Sanjay Subrahmanyam

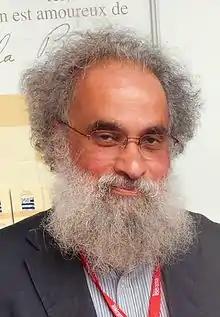
Sanjay Subrahmanyam at Festival Étonnant Voyageur de Saint-Malo (France), 2014

Sanjay Subrahmanyam (born 21 May 1961) is an Indian American historian of the early modern period. He is the author of several books and publications. He holds the Irving and Jean Stone Endowed Chair in Social Sciences at UCLA which he joined in 2004.